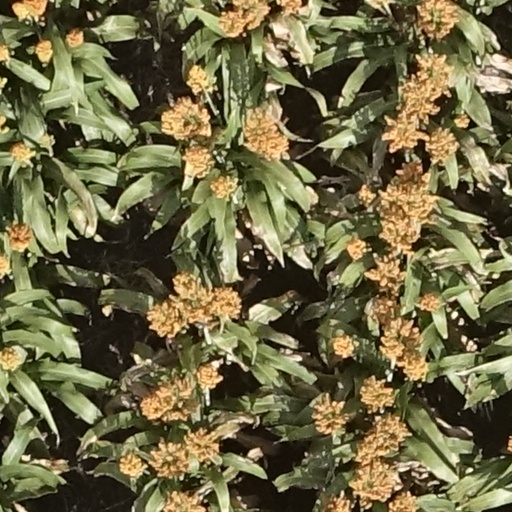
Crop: sorghum